Possilpark

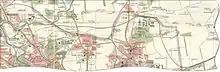
Map showing Possilpark in the early 1900s.

In 1242, Alexander II of Scotland granted certain lands to the Bishop of Glasgow. These included the lands in the north referred to as Possele, divided in the sixteenth century into Over or Upper Possil, and Nether or Lower Possil.